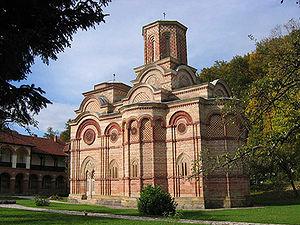
Monastère de Kalenić, en Serbie
Le monastère de Kalenić est un monastère orthodoxe serbe situé à Kalenićki Prnjavor, dans le district de Pomoravlje et dans la municipalité de Rekovac en Serbie. Il est inscrit sur la liste des monuments culturels d'importance exceptionnelle de la République de Serbie.
Les monuments culturels d'importance exceptionnelle sont les monuments de Serbie qui possèdent le plus haut degré de protection.
L'école moravienne ou école de la Morava est une école d'architecture qui a fleuri en Serbie entre 1370 et 1459. L'architecture moravienne est la dernière expression de l'art byzantin avant l'arrivée des Ottomans dans les Balkans. D'une façon plus générale, l'expression d'école moravienne désigne un style serbo-byzantin qui se manifeste non seulement en architecture, mais aussi en peinture et en littérature, notamment sous les règnes des souverains serbes Lazar Hrebeljanović, Stefan Lazarević et Đurađ Branković.
Le Levač est une région située au centre de la Serbie. Elle constitue un sous-ensemble de la région plus vaste de la Šumadija.
Rekovac est une localité et une municipalité de Serbie situées dans le district de Pomoravlje. Au recensement de 2011, la localité comptait 1 587 habitants et la municipalité dont elle est le centre 10 971.